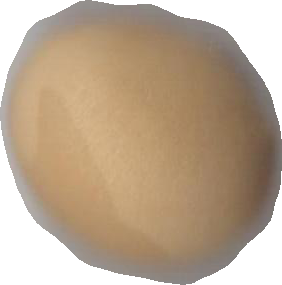
Variety: Dega